Saddle butterflyfish

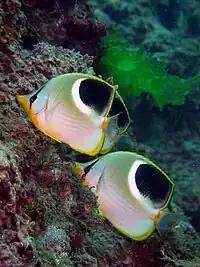
A pair of saddle butterflyfish found in the coral reef of nearshore water of Northeast Coast, Taiwan

It is a large butterflyfish, at up to 30 cm (nearly 12 in) long together with the Lined Butterflyfish ("C. lineolatus") the giant among its genus. In shape it resembles certain angelfishes more than most of its relatives. The overall color is yellowish grey, with a large black spot bordered below by a broad white band on the back and wavy blue lines on the lower sides. The throat and the outline of the hind parts is bright yellow. Adults have a filament extending posteriorly from the upper part of the soft portion of the dorsal fin.